Bardon Latrobe FC

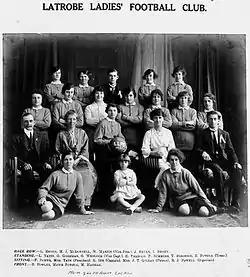
Latrobe Ladies FC 1921

Around 1930, the club became known as the Latrobe Soccer Club (rather than 'Football Club'), with the Brisbane Cricket Ground as its home ground. This proved to be the club's most successful period, when it won five premierships in a row (1929 to 1933) and a sixth in 1935.